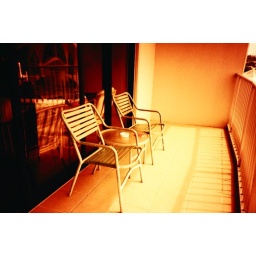
@Hotel Nikko Guam. Veranda of the hotel , where I smoking with a nice view of the blue ocean everyday in Guam.